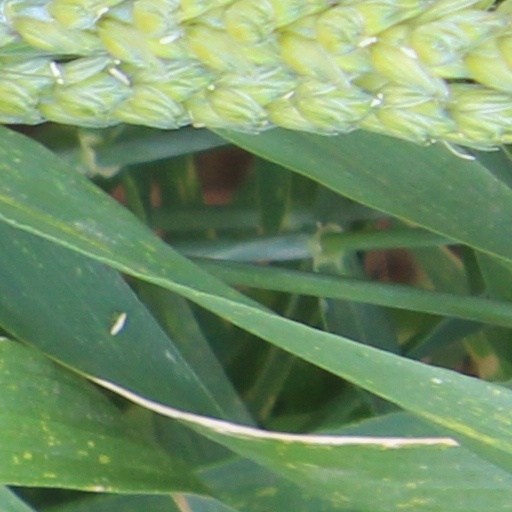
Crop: wheat